Postcolonial feminism

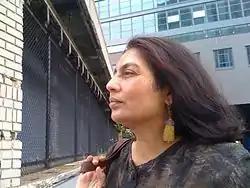
Chandra Talpade Mohanty, author of "Under Western Eyes"

Writers that are usually identified with the topic of double colonization and critique on Western feminism are for example Hazel V. Carby and Chandra Talpade Mohanty. "White Woman Listen!", an essay composed by Carby, harshly critiques Western feminists who she accuses of being prejudiced and oppressors of black women rather than supporters. In this context she also talks about "triple" oppression: "The fact that black women are subject to the simultaneous oppression of patriarchy, class and "race" is the prime reason for not employing parallels that render their position and experience not only marginal but also invisible".